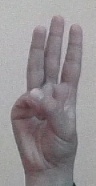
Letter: thaa